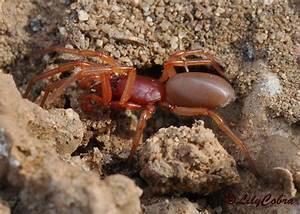
spider